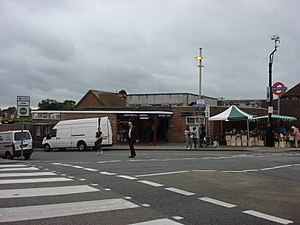
Metropolitan line / Stationer / Northwood-gren
Metropolitan line er en del af London Underground. Banen løber i øjeblikket fra Aldgate i City of London til Amersham i Buckinghamshire, med sidebaner til Uxbridge, Watford og Chesham, men før 1988 var Hammersmith & City line og East London line også markedsført som Metropolitan line. Banen er farvet magenta på netværkskortet og i andet marketing.